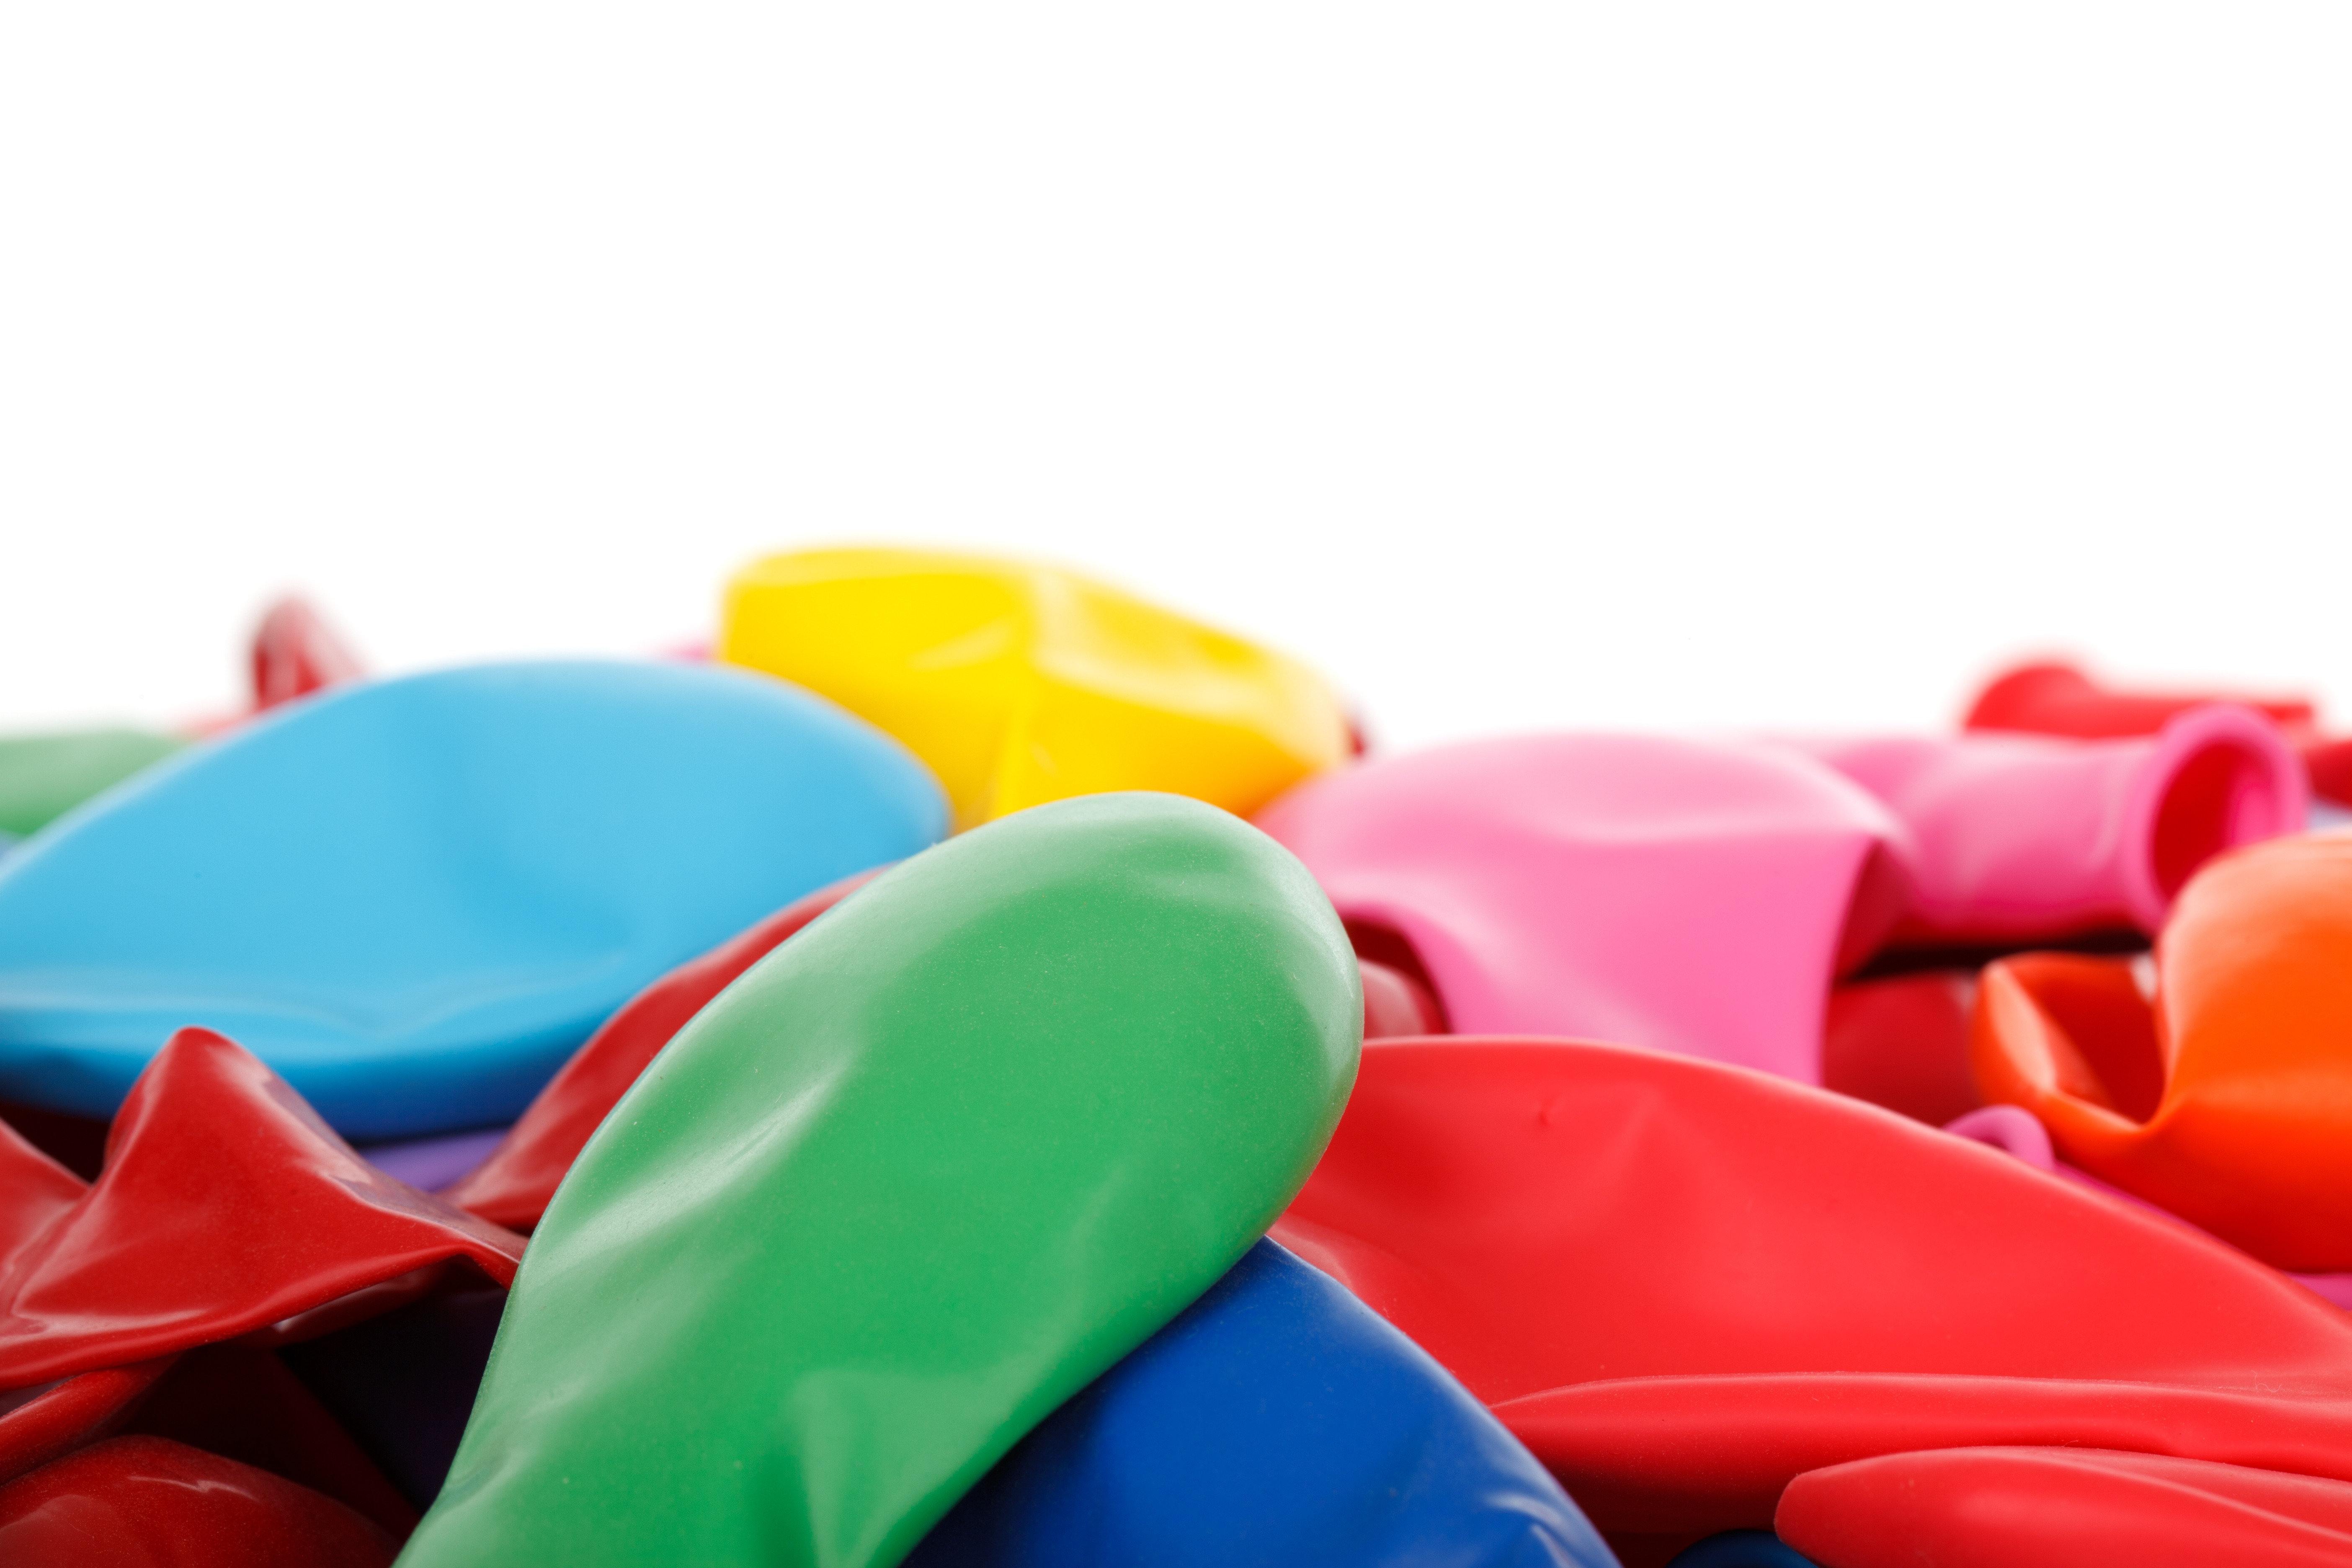
play, petal, balloon, celebration, color, empty, colorful, toy, fun, background, balloons, bright, party, birthday, occasion, rubber